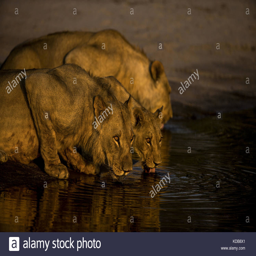
animal , drinking from a spillway at sunset